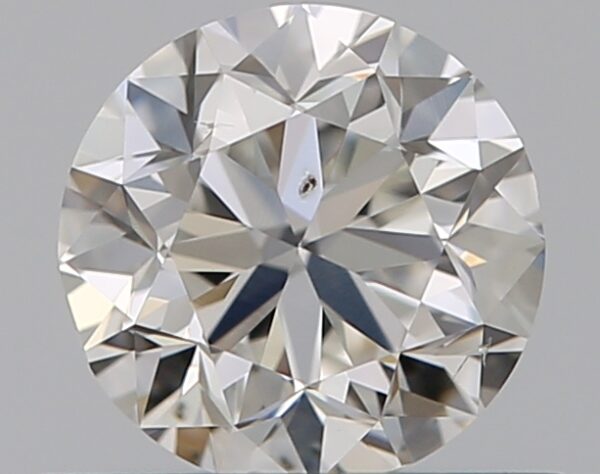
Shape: round
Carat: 0.5
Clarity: SI1
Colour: G
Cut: GD
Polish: VG
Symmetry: GD
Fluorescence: N
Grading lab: GIA
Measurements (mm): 4.84 x 4.89 x 3.21